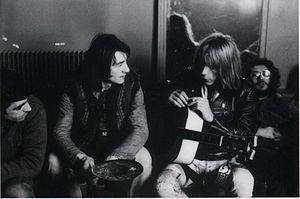
avant le concert de Renaud au Printemps de Bourges 1978, dans la loge de la Maison de la culture de Bourges, de gauche à droite Alain Meilland (co-fondateur du festival) et Renaud.
Le Printemps de Bourges Crédit mutuel, aussi appelé le Printemps, est un festival de musique en France, fondé du 6 au 10 avril 1977 à Bourges, dans le département du Cher.
Renaud Séchan, dit Renaud, né le 11 mai 1952 à Paris, est un auteur-compositeur-interprète français.